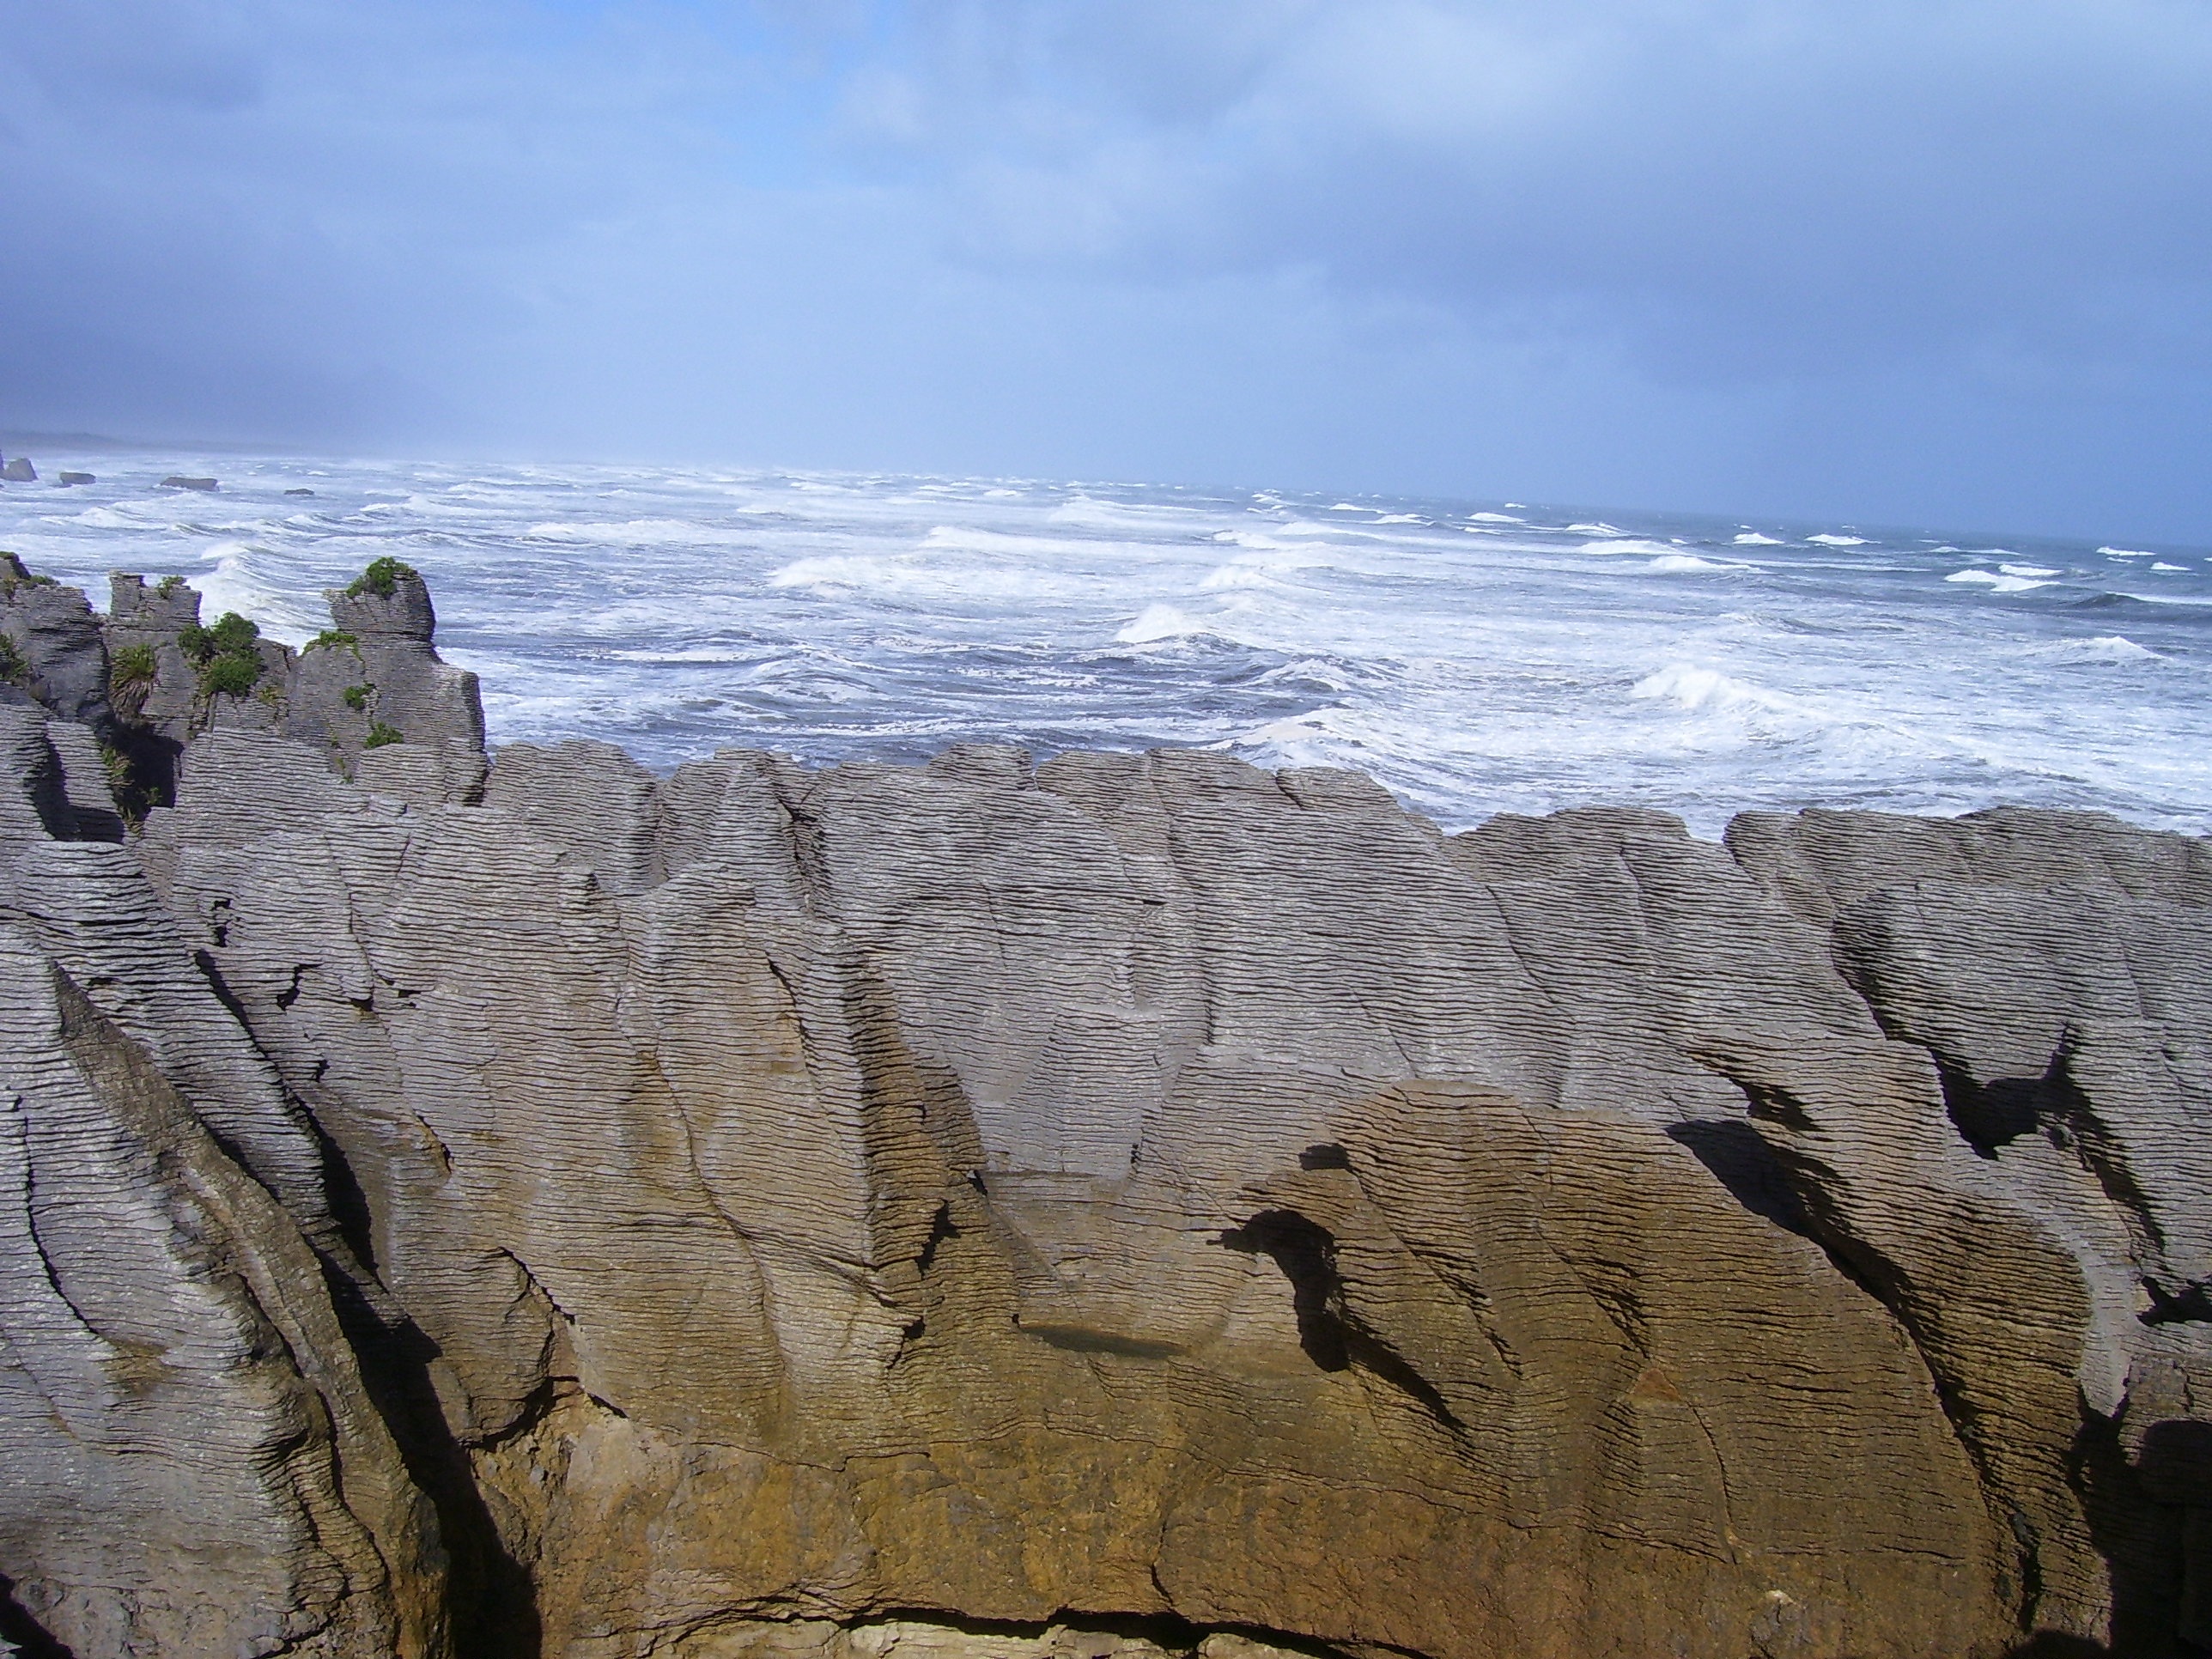
sea, coast, rock, ocean, mountain, wave, formation, cliff, landmark, terrain, material, geology, badlands, new zealand, punakaiki, cape, landform, south island, pancake rocks, geographical feature